Greater Iquique

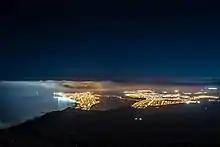
Greater Iquique at night

Greater Iquique, officially Área Metropolitana Alto Hospicio-Iquique, is a that includes Iquique and Alto Hospicio communes in the Iquique Province in Tarapacá Region. On 21 December 2023, it was designated a metropolitan area.